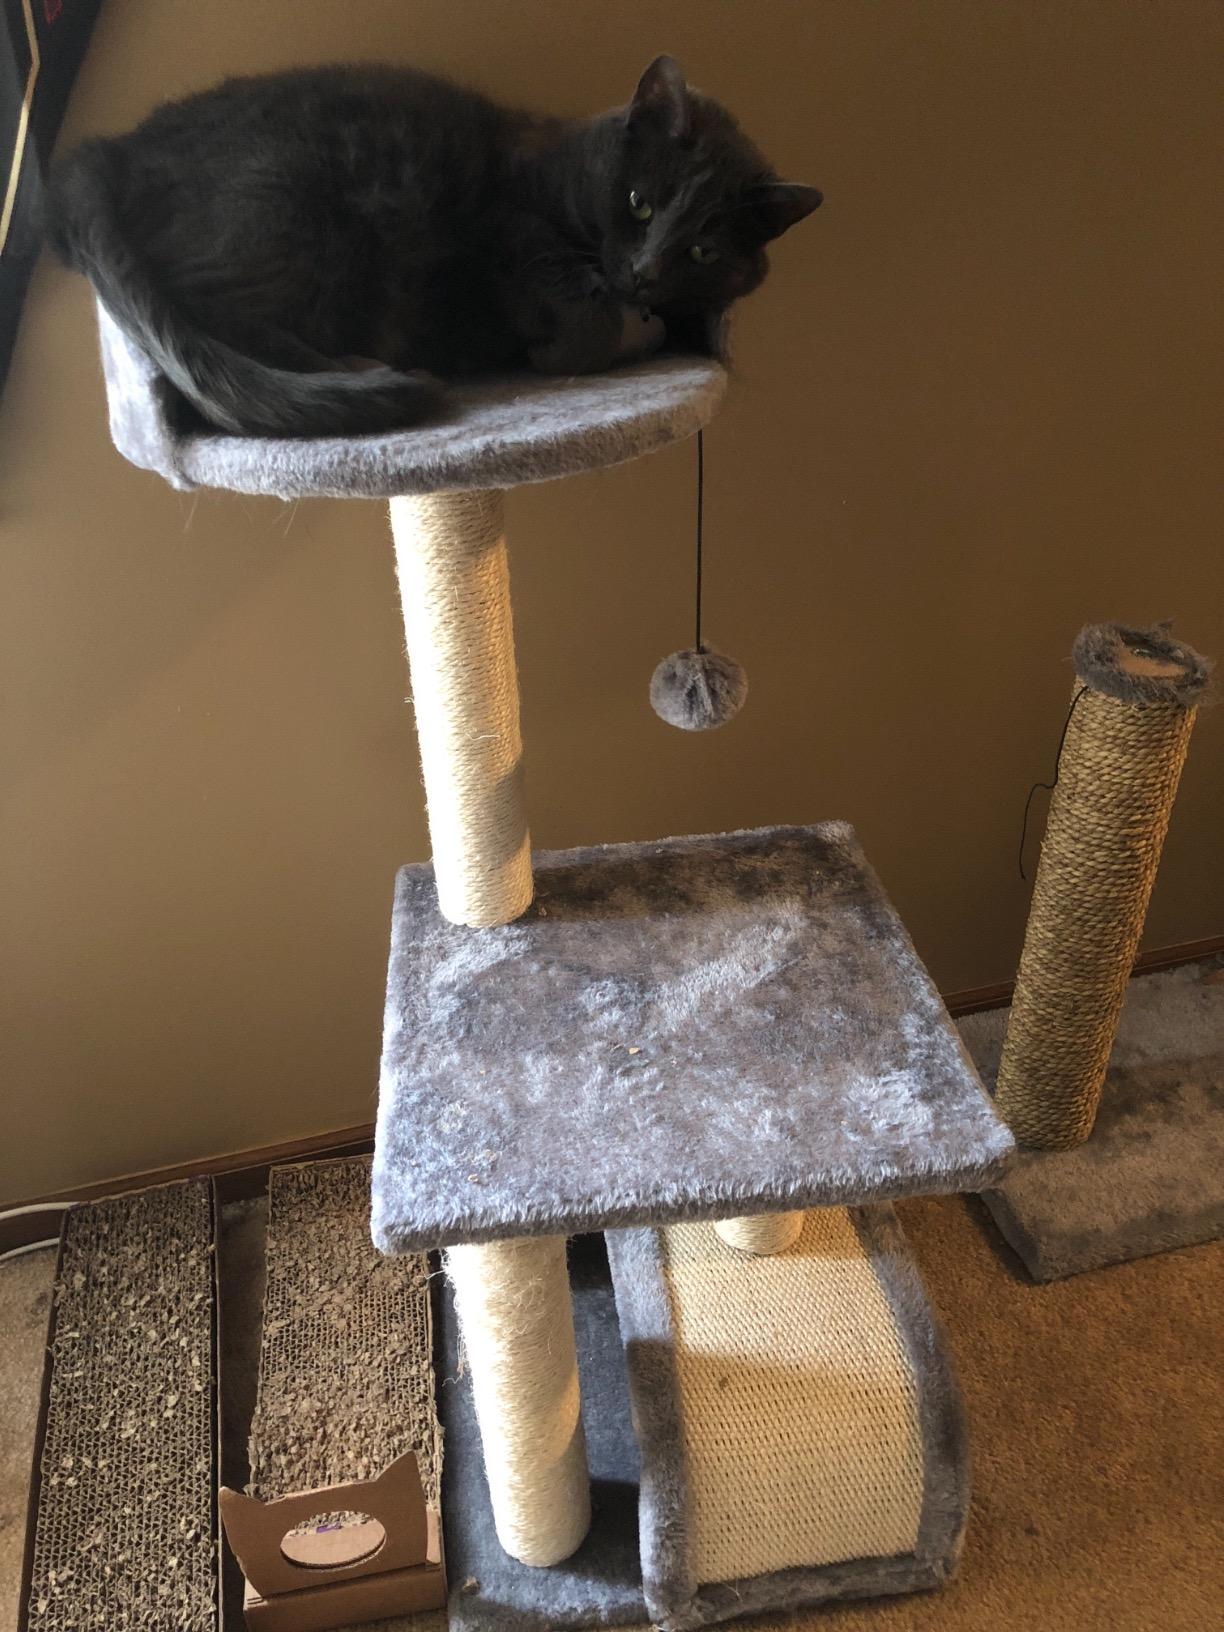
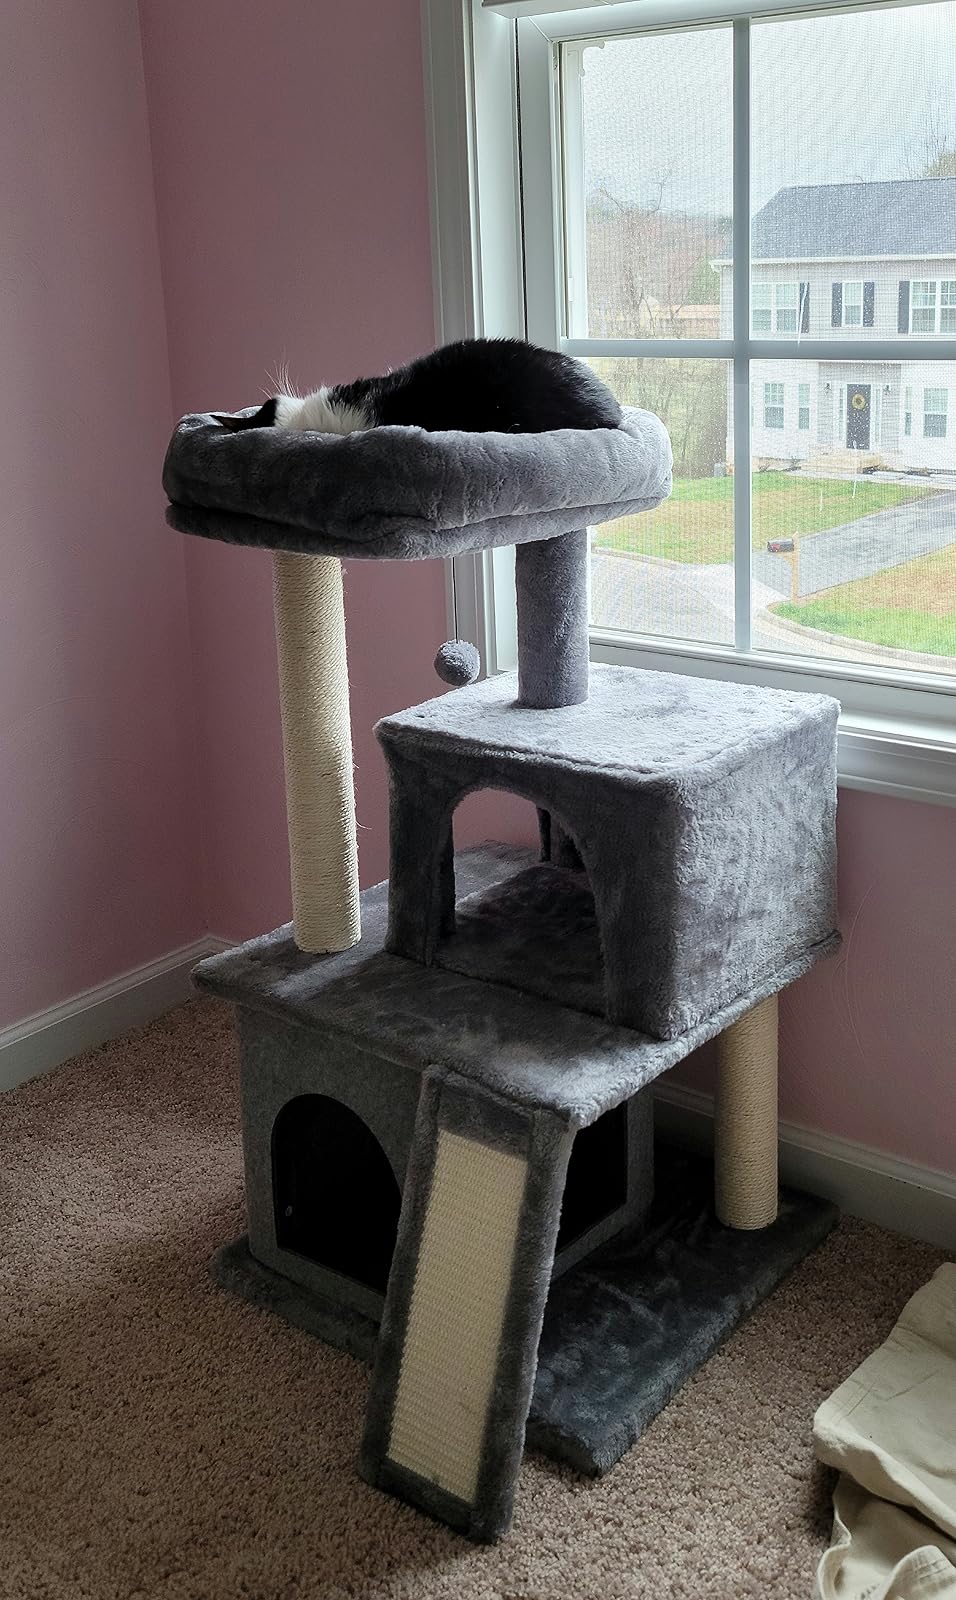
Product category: items_cat tree
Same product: no